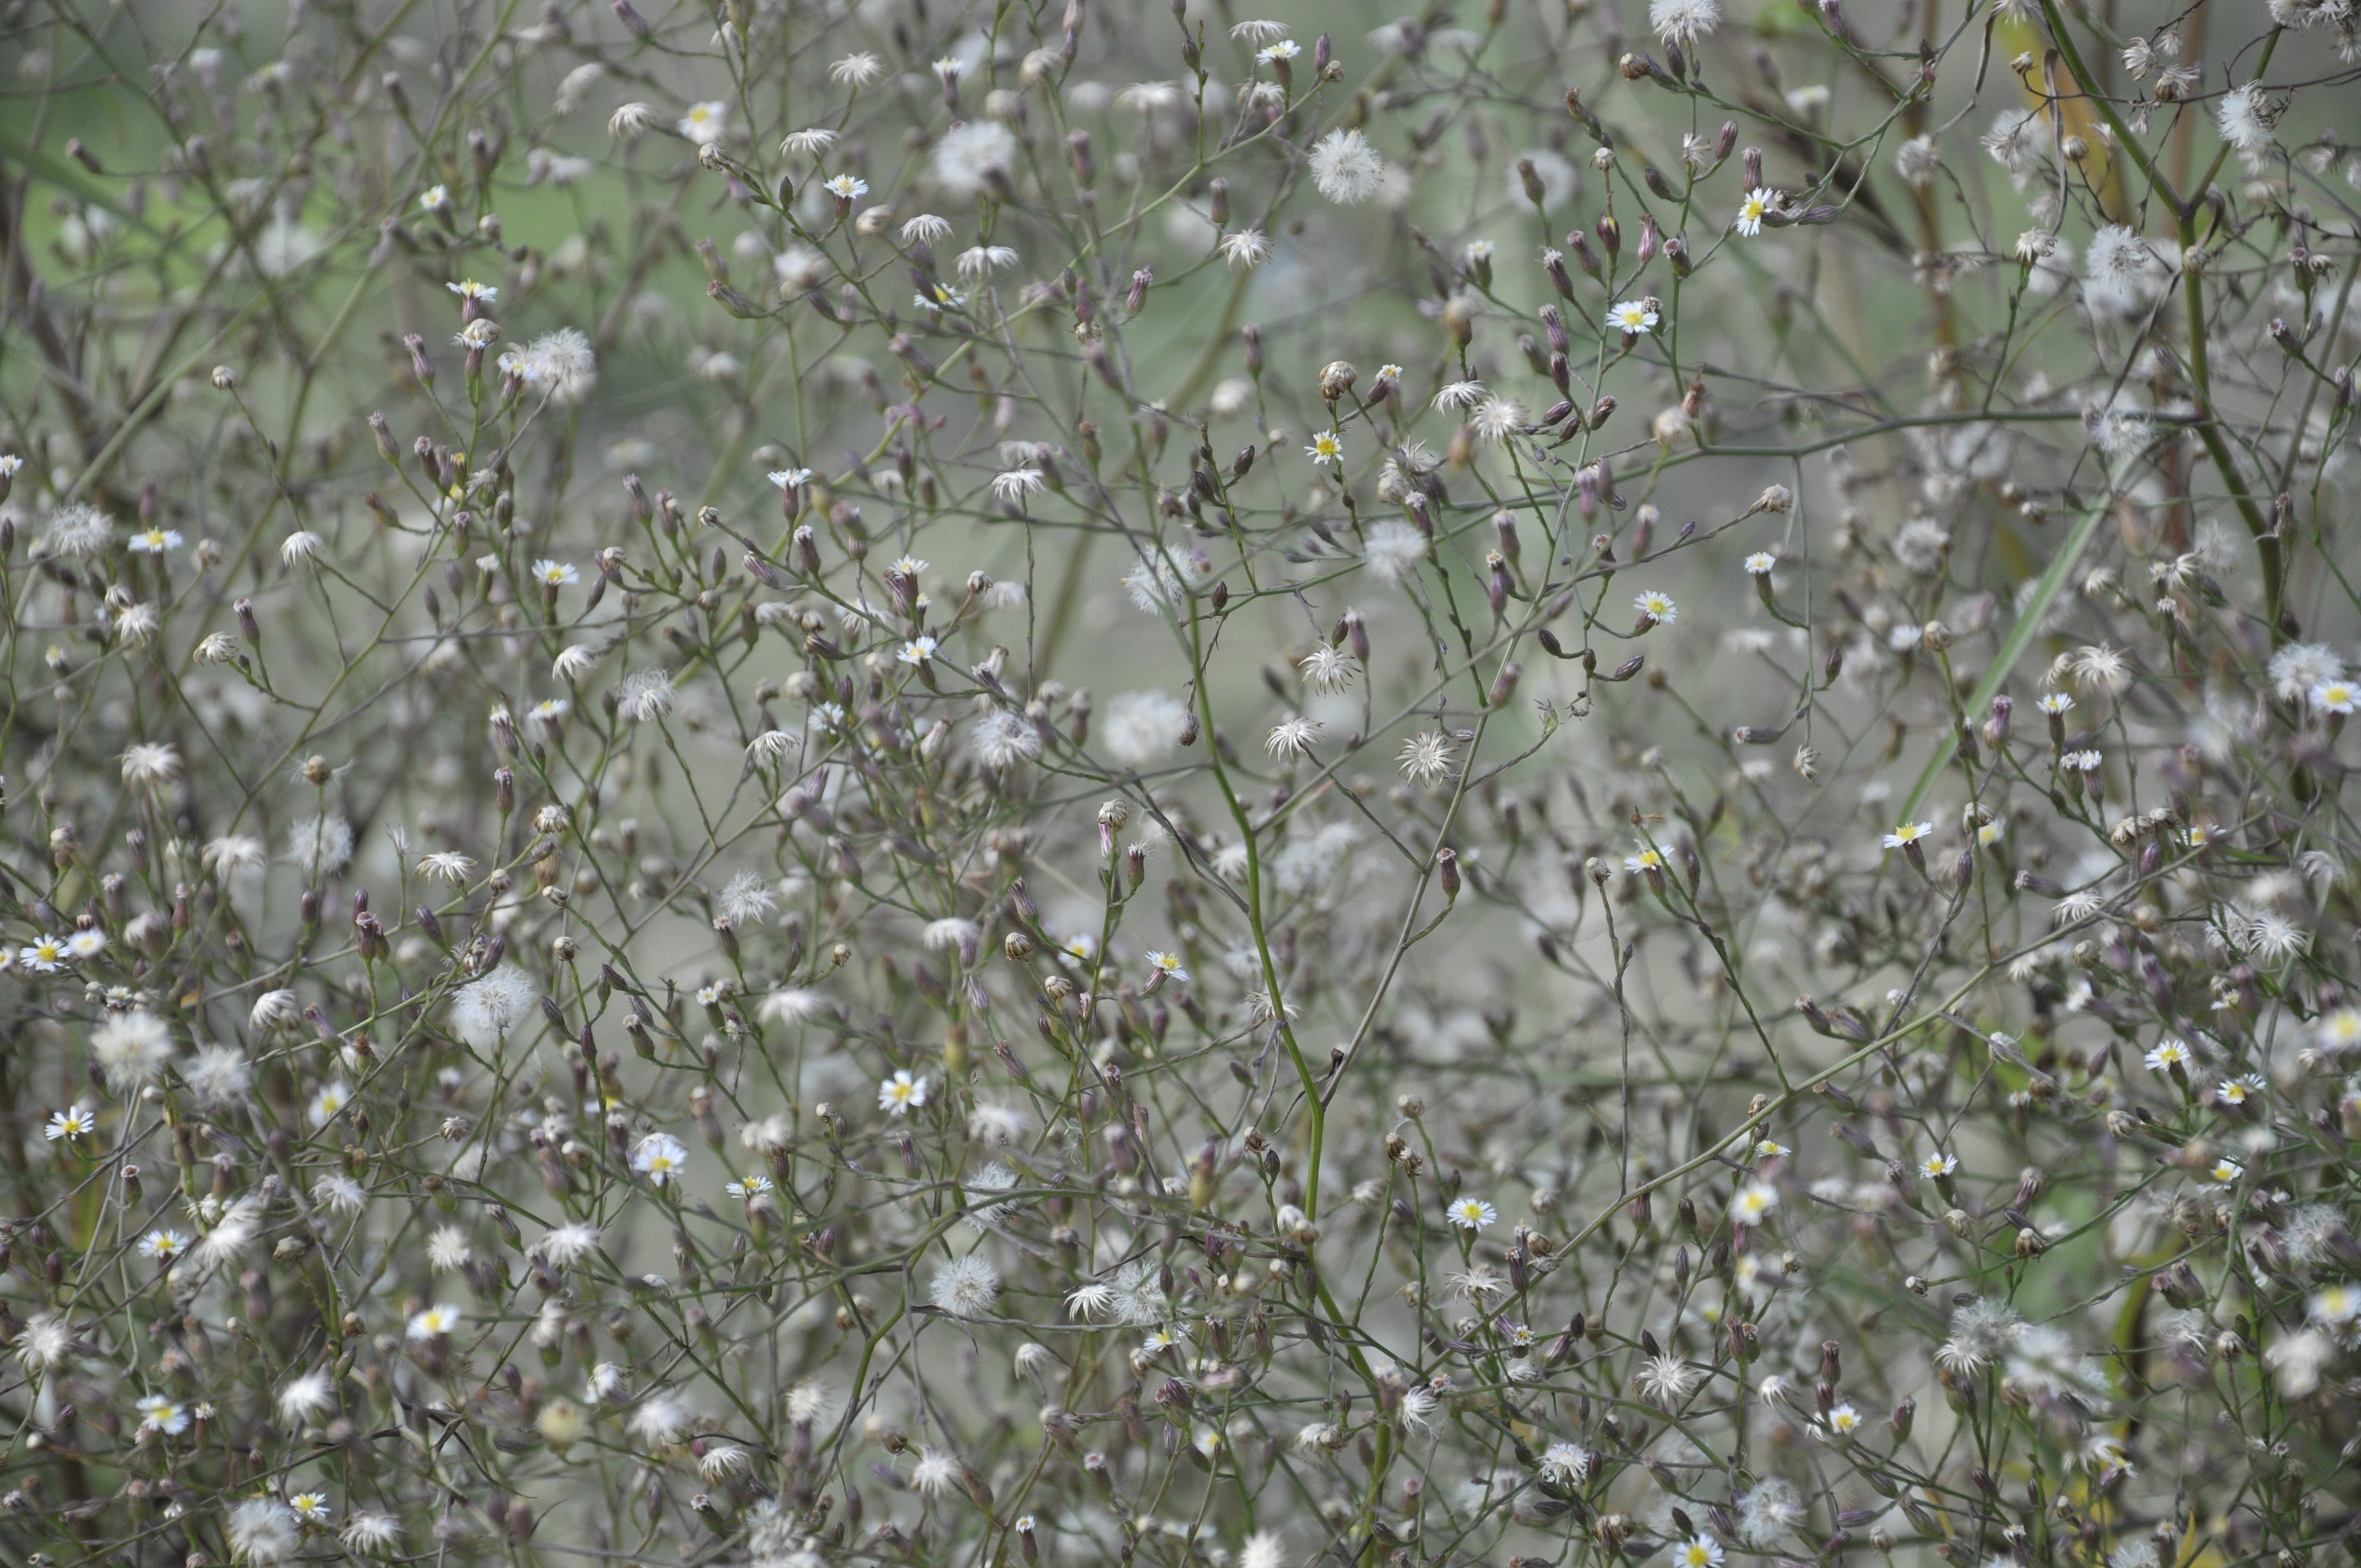
grass, branch, plant, leaf, flower, frost, weather, flora, material, twig, the scenery